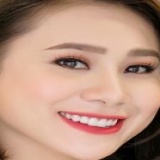
diễn viên Hồ Khả